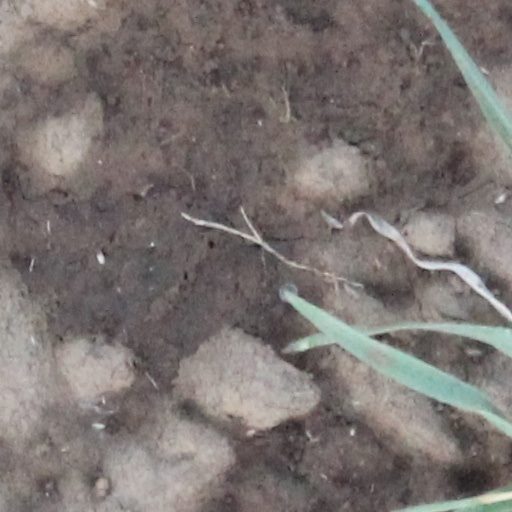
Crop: wheat